Ned Hanlon (baseball)

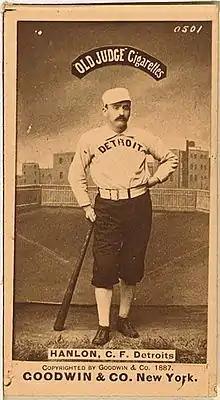
Old Judge baseball card of Hanlon with Detroit, 1887

Hanlon joined the newly formed Detroit Wolverines in 1881. He is one of only two players, along with Charlie Bennett, who played for the Wolverines during all eight years of the team's existence. In his eight seasons with the Wolverines, Hanlon compiled a .261 batting average, which was boosted to a .318 on-base percentage by 271 bases on balls and six times hit by pitch. He hit over .300 only once in his career, compiling a .302 batting average (.372 on-base percentage) in 1885.